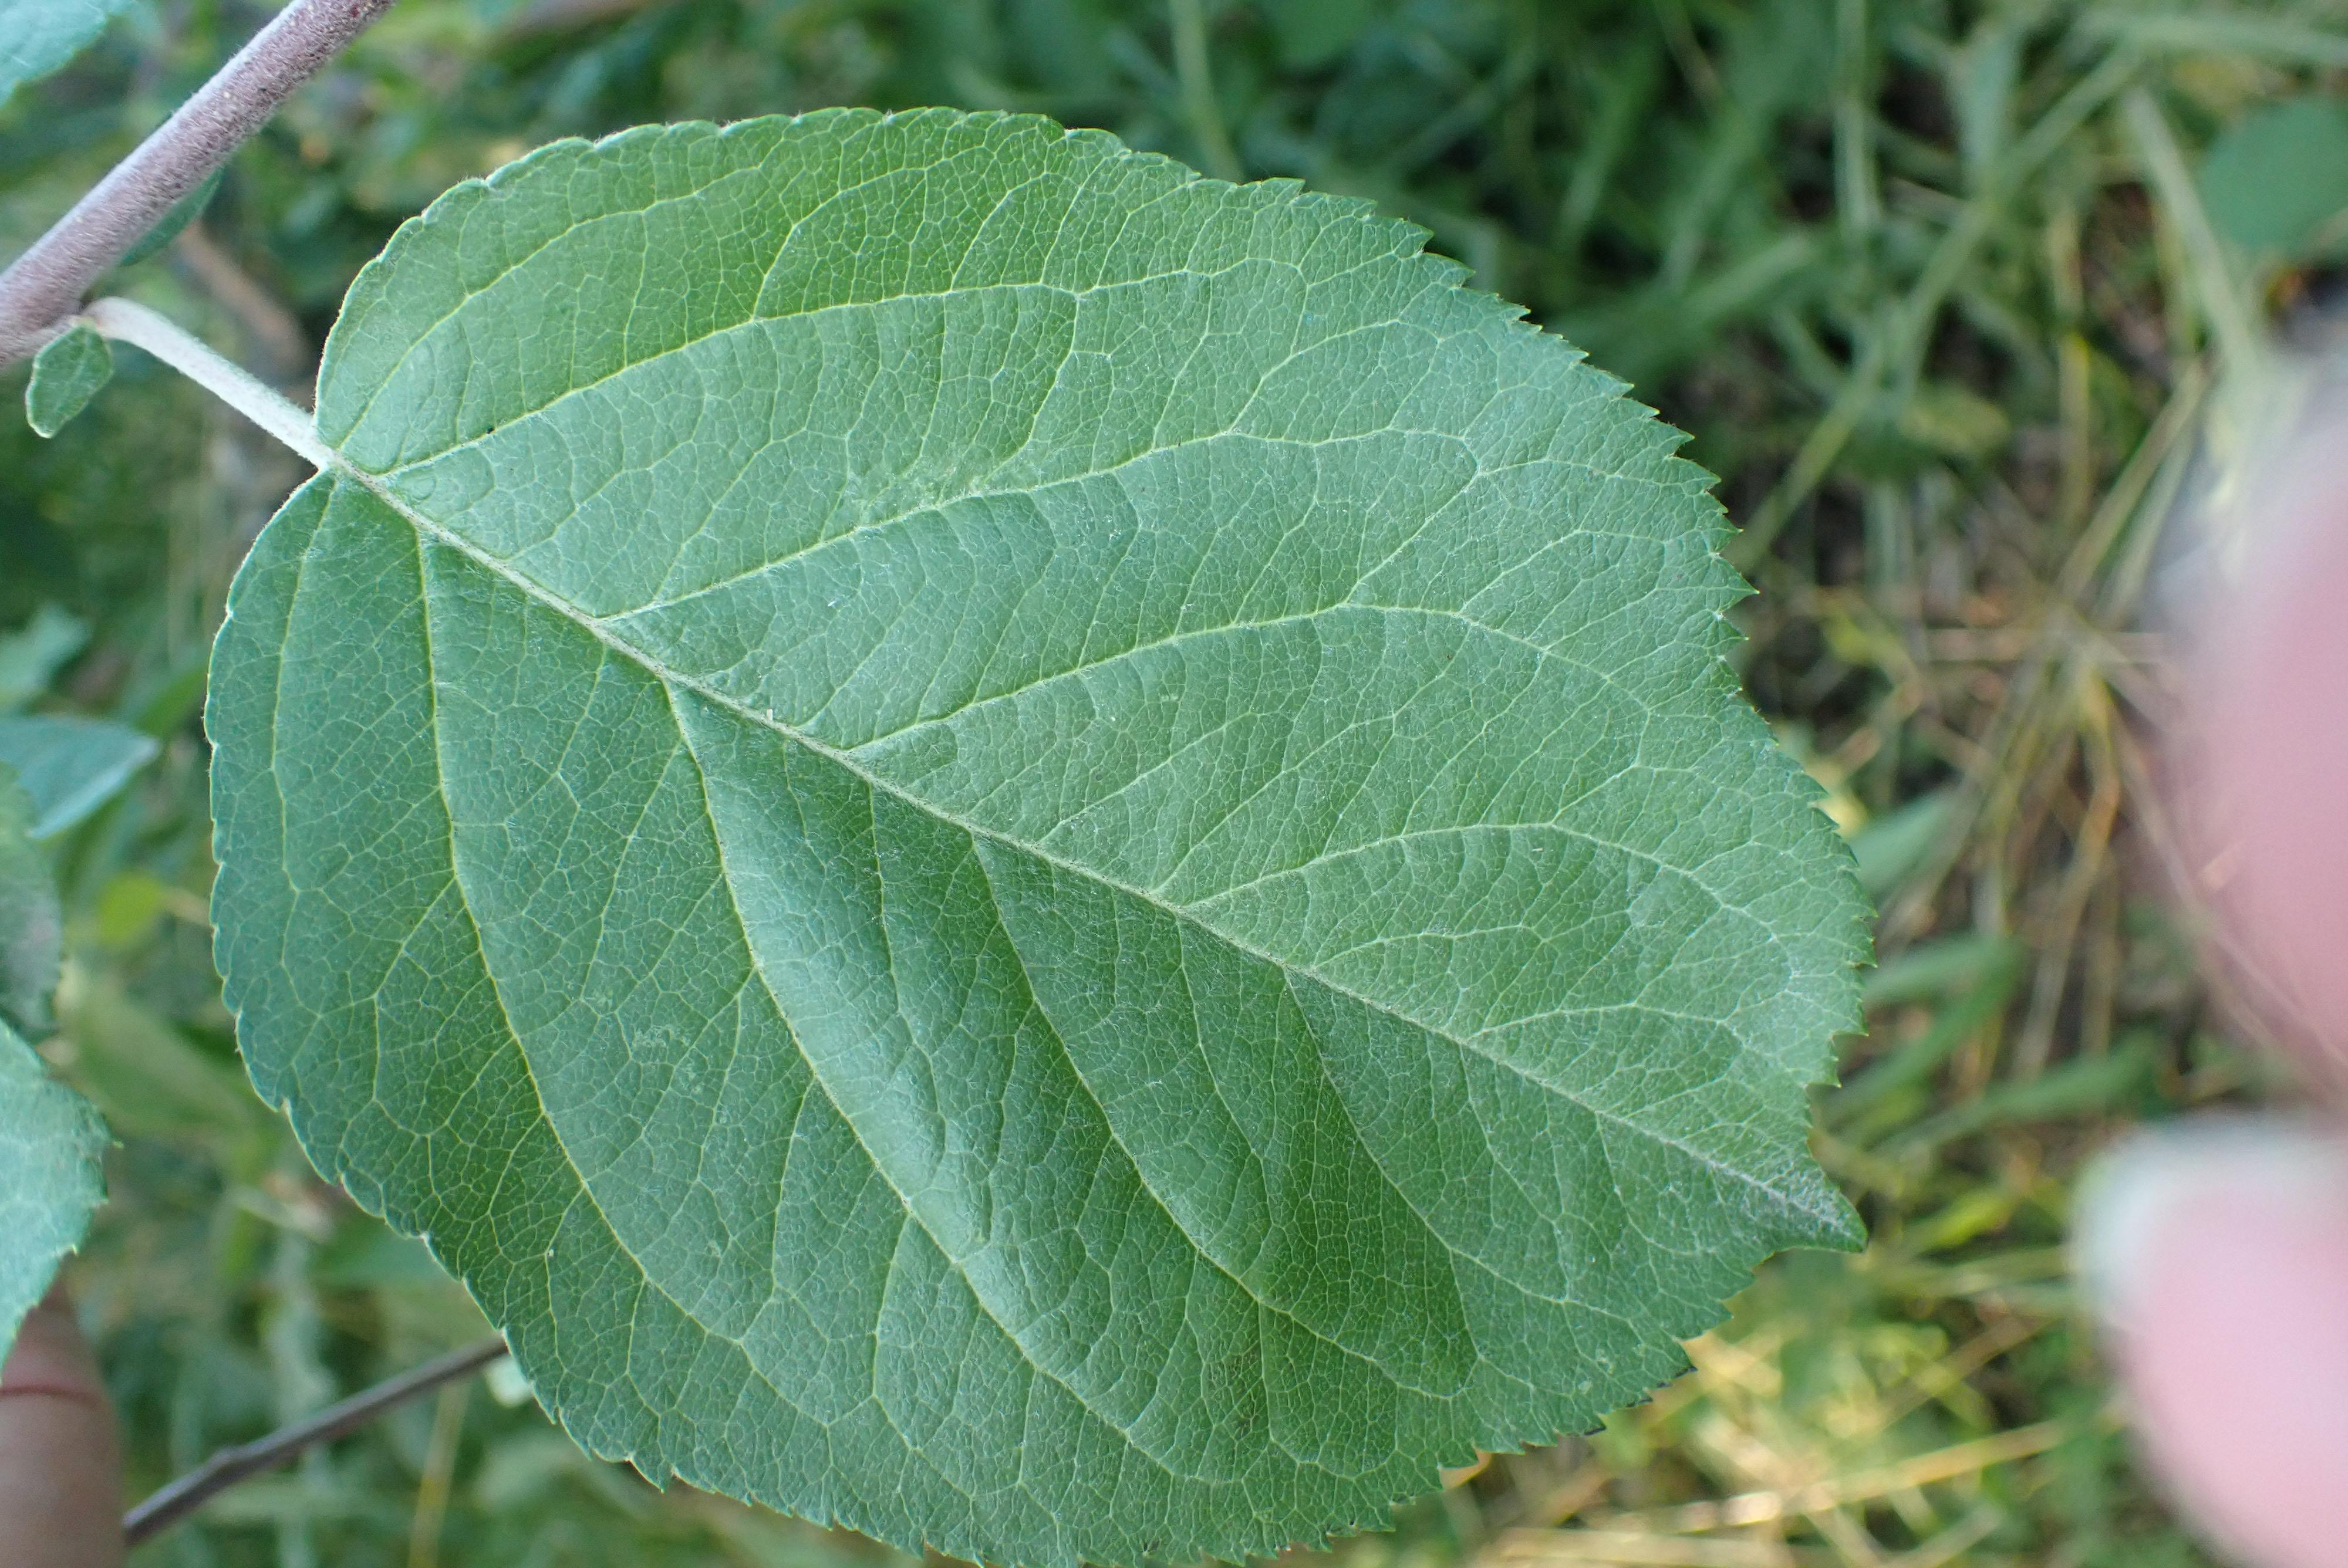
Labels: healthy